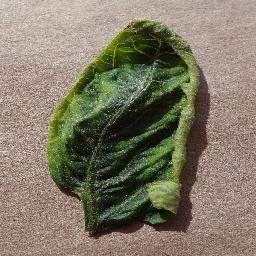
Label: Tomato___Tomato_Yellow_Leaf_Curl_Virus